Jamali Kamali Mosque and Tomb

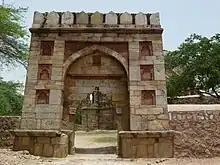
The entrance gate to the mosque from the south

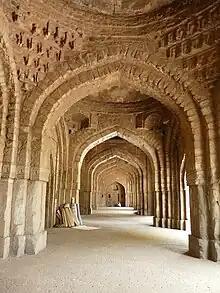
The decorated arcade around the mosque

The Jamali Kamali Mosque, positioned in an enclosed garden area, built first during the years 1528-29, has a southern entry. It is built in red sandstone with marble embellishments. It is claimed to be a forerunner in the design of Mughal mosque architecture in India. The prayer hall, fronted by a large courtyard, has five arches with the central arch only having a dome. The size of arches increases towards the central arch, which is the largest of the five arches embellished with beautiful ornamentation. The spandrels of the arch are decorated with medallions and ornamentation. Fluted pilasters exquisitely decorate the central arch. The prayer wall on the west has niches with mihrab. The niches and walls are decorated with a few Koranic inscriptions. A porch around the mosque provides access to the two storied mosque and the four corners are adorned by octagonal towers. The rear end of the mosque has been provided with oriel windows, apart from a small window on the central arch.